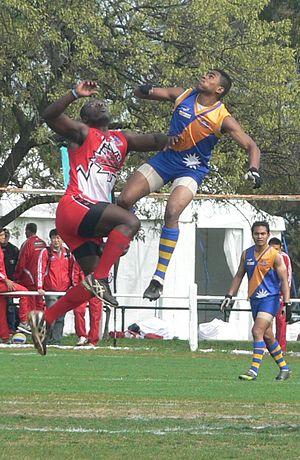
Le football australien, officiellement Australian football, également surnommé footy ou encore Australian rules, est un sport collectif qui se joue principalement au pied avec un ballon ovale. Il oppose deux équipes de dix-huit joueurs dans un stade ovale ou un terrain de cricket. L'objectif de chaque formation est de mettre le ballon ovale dans les buts adverses à l'aide des pieds et de le faire plus souvent que l'autre équipe.
Les sports les plus populaires à Nauru sont le football australien et l'haltérophilie. Le pays participe aux Jeux olympiques, aux Jeux du Commonwealth, aux Jeux du Pacifique et aux Jeux de la Micronésie.